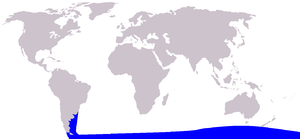
Cette liste commentée recense la mammalofaune aux Terres australes françaises. Elle répertorie les espèces de mammifères actuels de ces districts des TAAF et celles qui ont été récemment classifiées comme éteintes. Cette liste comporte 38 espèces réparties en six ordres et quinze familles, dont trois sont « en danger », deux sont « vulnérables », une est « quasi menacée » et treize ont des « données insuffisantes » pour être classées. À l'échelle française, par la liste rouge de l'UICN France, ces mammifères n'ont pas forcément les mêmes statuts que précédemment : deux sont « en danger », trois ont des « données insuffisantes » pour être classés et treize sont « non applicables ».
Le Marsouin à lunettes ou Marsouin de Lahille est une espèce de cétacé de petite taille.
Cette liste commentée recense la mammalofaune aux îles Kerguelen. Elle répertorie les espèces de mammifères kergueleniens actuels et celles qui ont été récemment classifiées comme éteintes. Cette liste comporte 32 espèces réparties en six ordres et treize familles, dont trois sont « en danger », une est « vulnérable », une autre est « quasi menacée » et dix ont des « données insuffisantes » pour être classées.